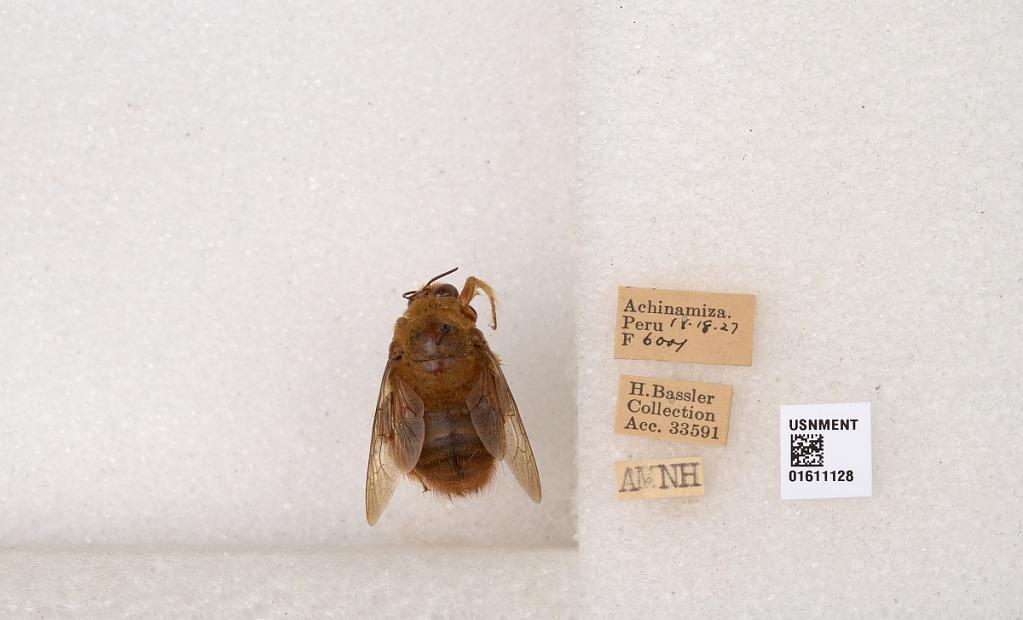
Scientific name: Xylocopa (Neoxylocopa) sp.
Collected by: J. Nickel
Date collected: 1927-11-18
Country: Peru
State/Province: San Martin
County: San Martin
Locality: Achinamiza